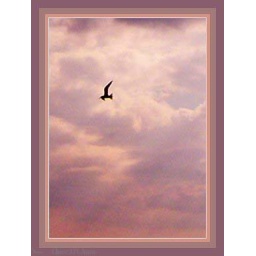
bird in pink sky